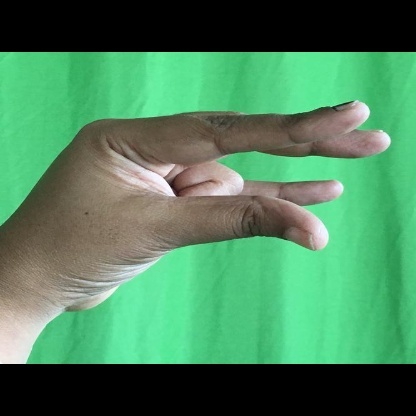
Mudra: Kangulam